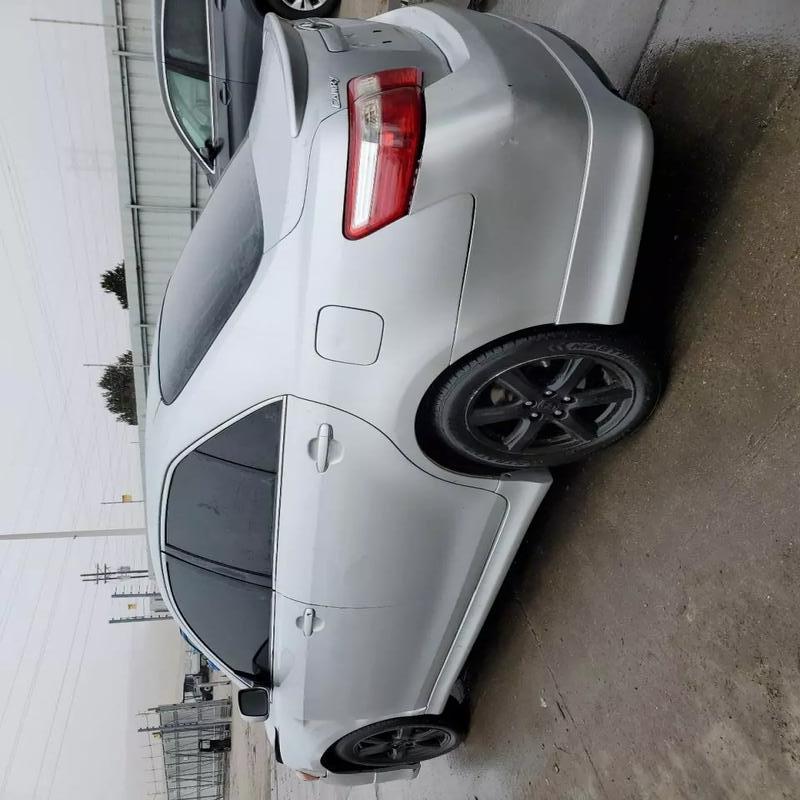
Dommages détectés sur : capot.
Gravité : mineur